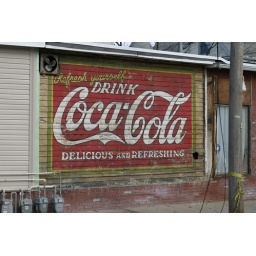
This original sign (c. 1948) was hidden underneath some siding. It was 'discovered' while the building was undergoing some exterior renovations.